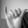
ASL letter: Y